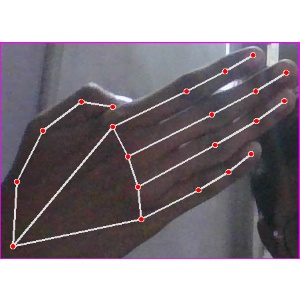
अक्षर: घ